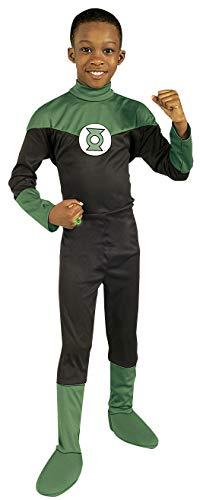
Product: Boy's Green Lantern Costume
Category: Clothing, Shoes & Jewelry | Costumes & Accessories | Kids & Baby | Boys | Costumes
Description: Officially licensed Green Lantern costume.
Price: $20.89